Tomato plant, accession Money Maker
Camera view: bottom (45 deg); turntable rotation: 210 degrees
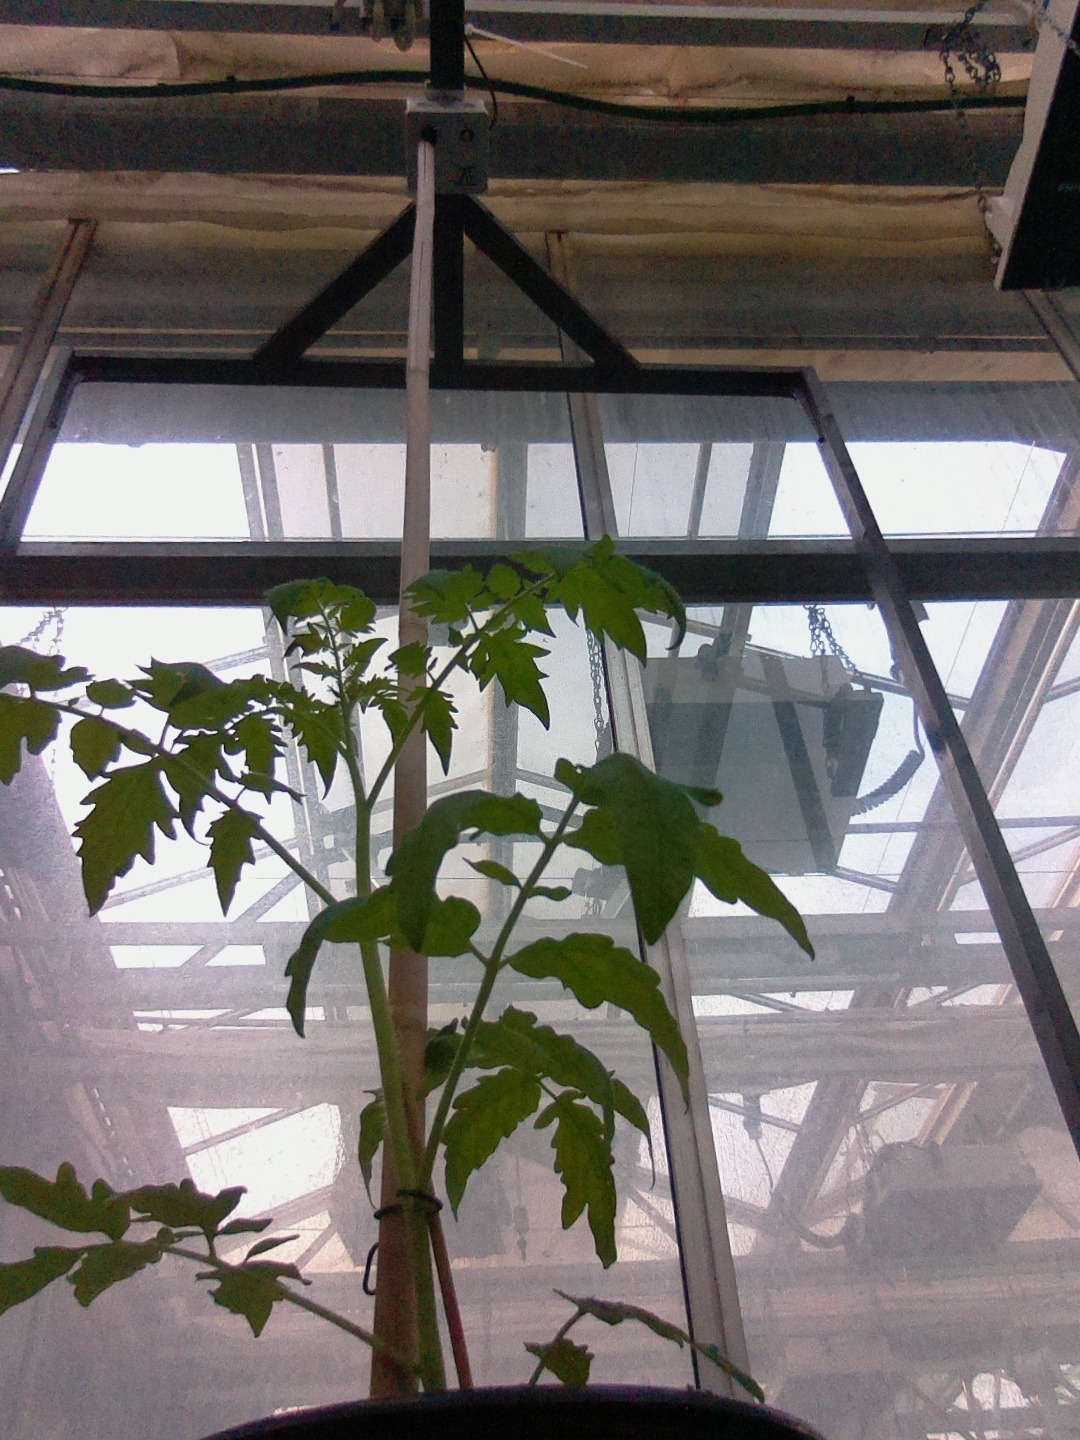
BBCH growth stage 13: 6 of true leaves visible